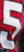
Number: 5